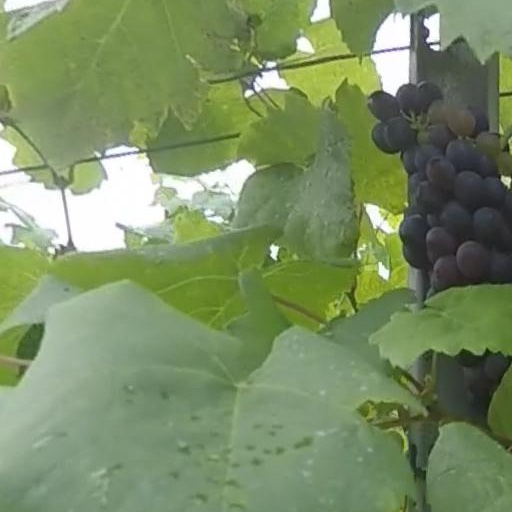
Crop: grape